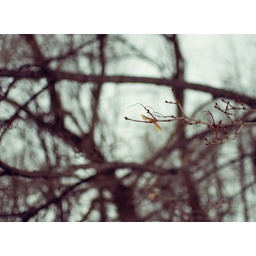
No flowers or leaves in the trees quite yet..